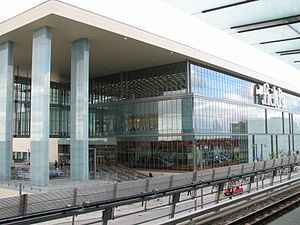
Field's
Field's set fra Ørestads Metrostation
Field's, set fra Metrostationen Ørestad
Field's er et indkøbscenter på Arne Jacobsens Allé 12 på Amager i bydelen Ørestad i København mellem Bella Center og henholdsvis Øresundsbanen og Øresundsmotorvejen. Field's åbnede den 9. marts 2004. På den første uge kom der over 250.000 mennesker gennem dørene.